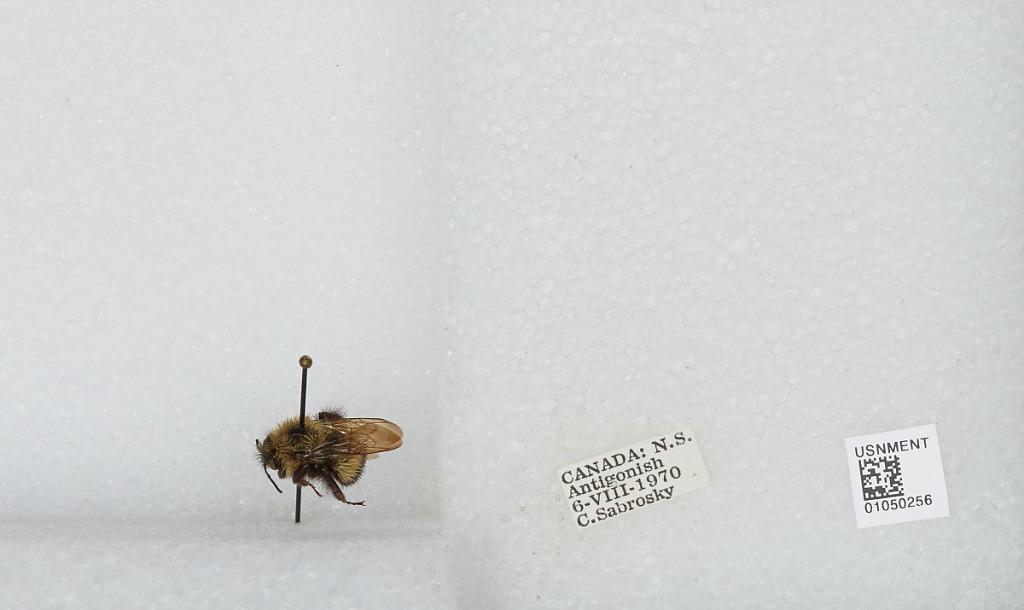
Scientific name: Bombus sp.
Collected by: C. Sabrosky
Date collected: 1970-8-6
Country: Canada
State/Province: Nova Scotia
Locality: Antigonish
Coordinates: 45.6223, -61.9922